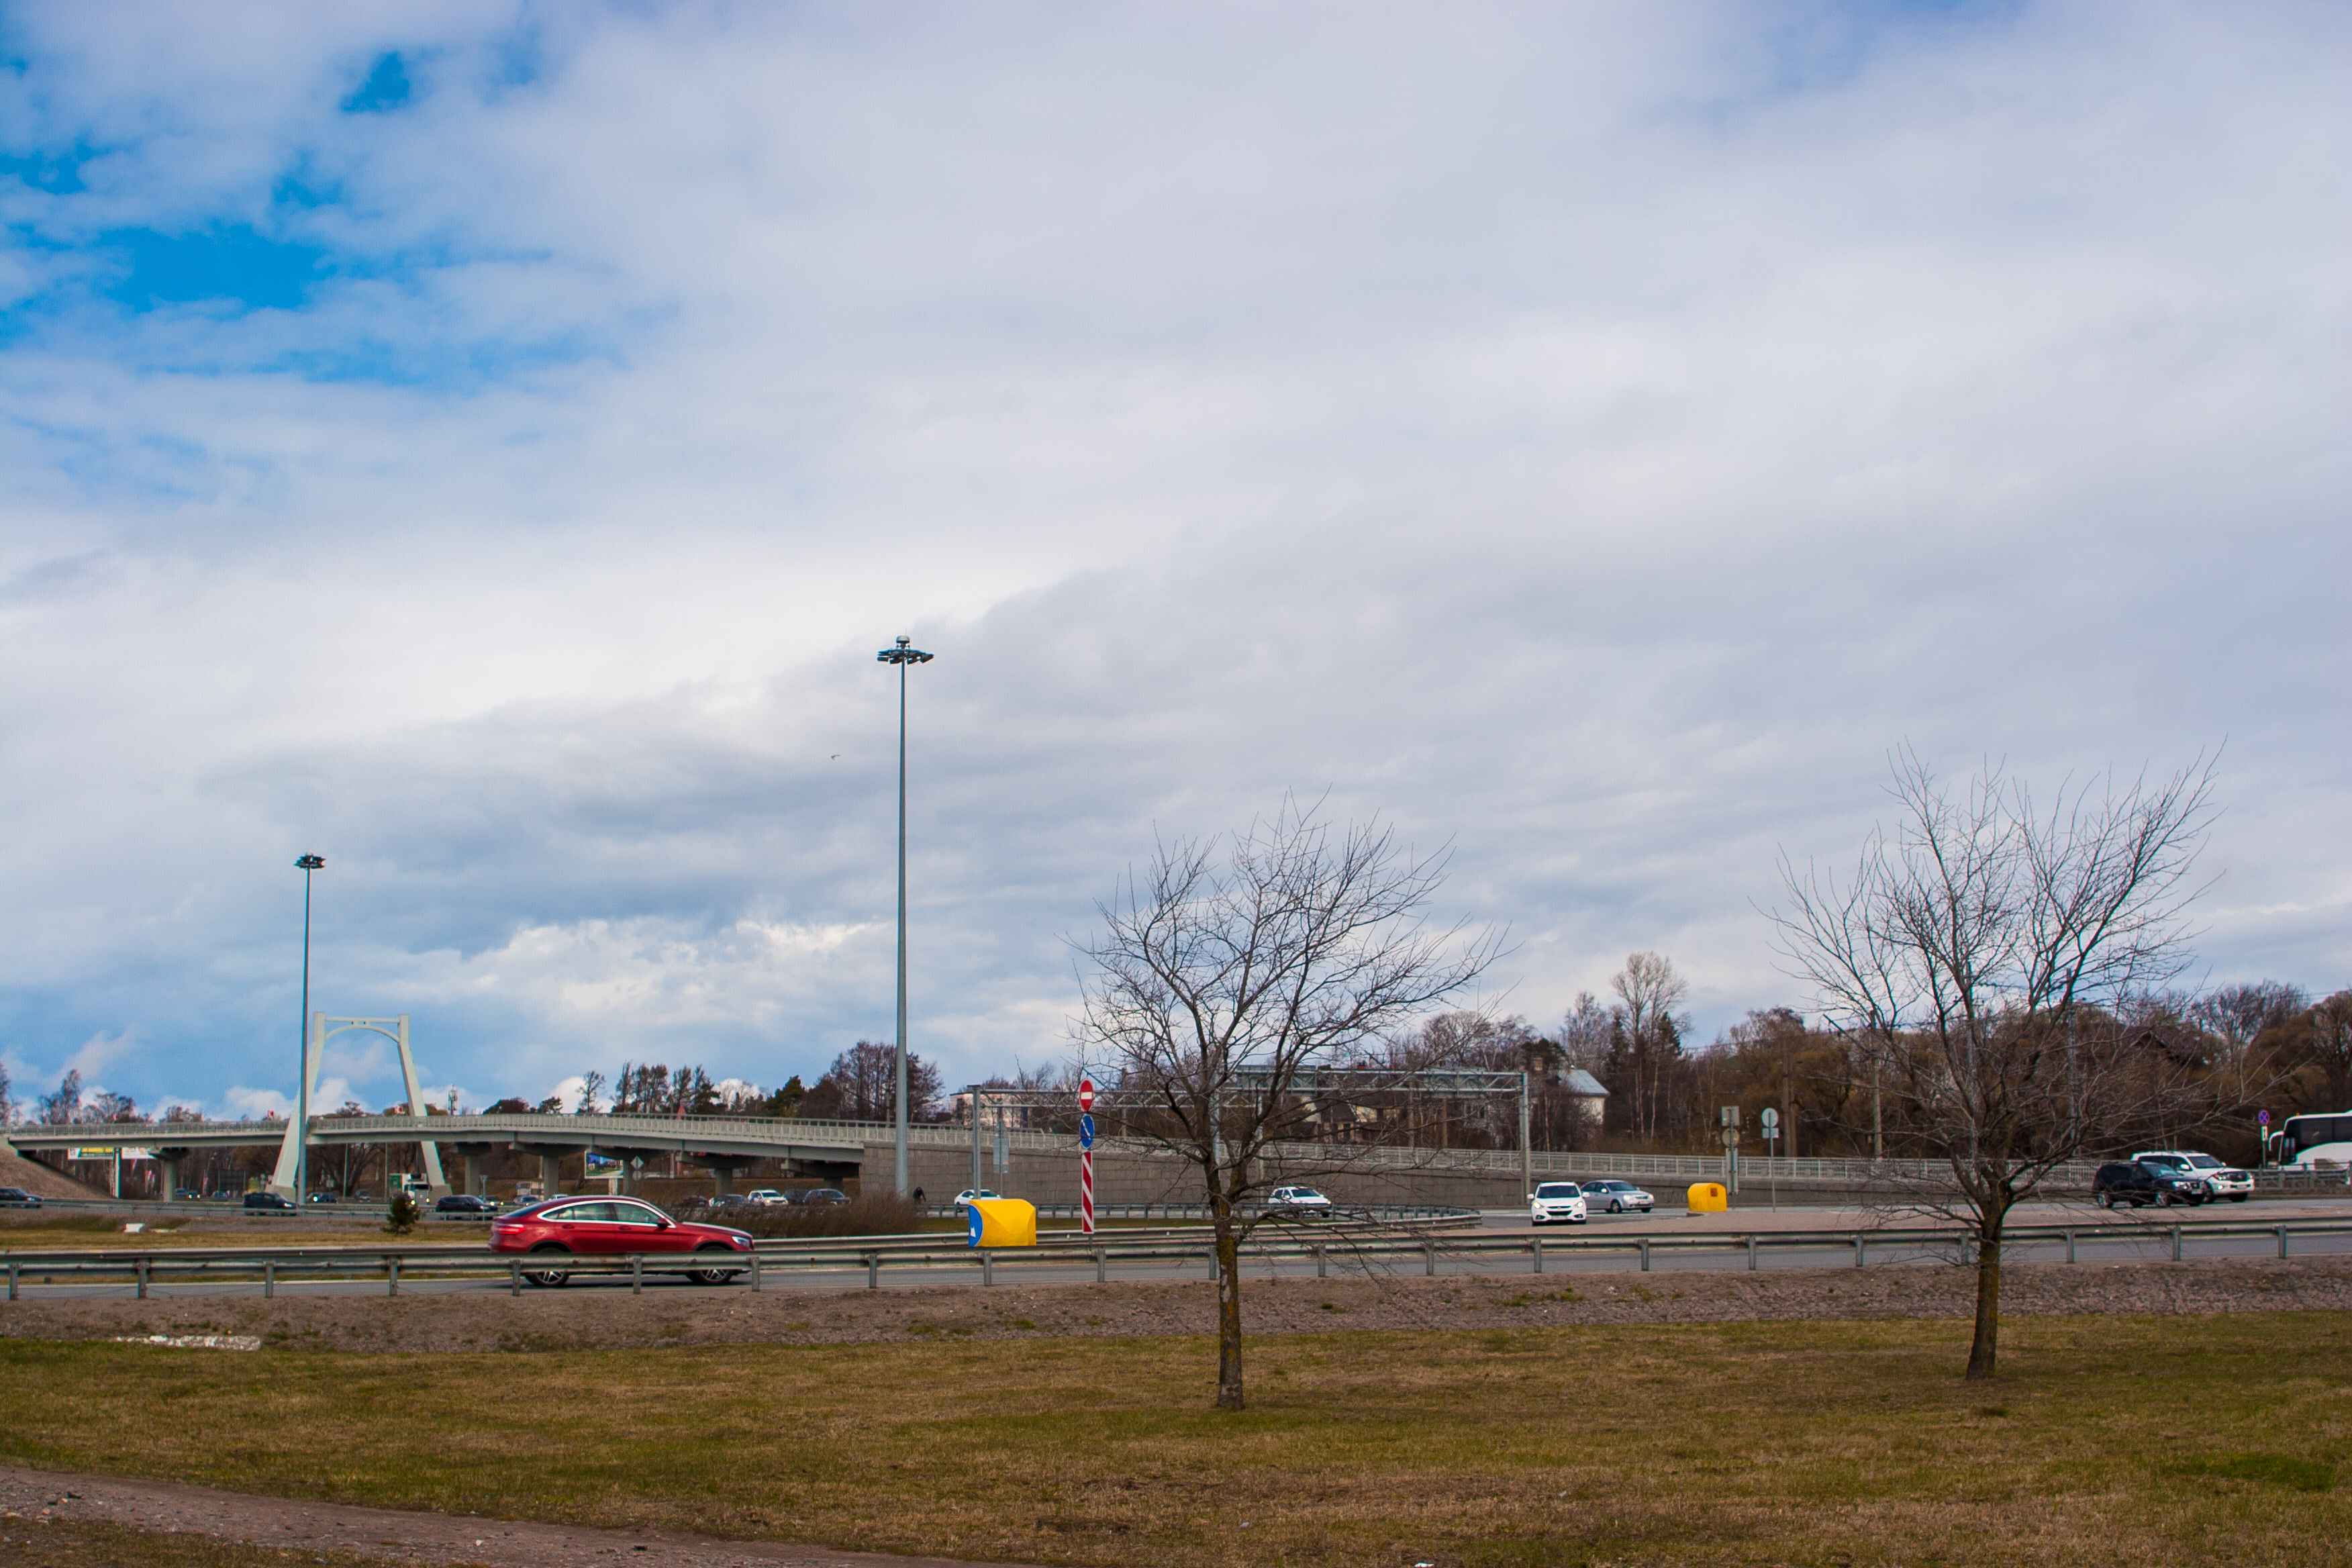
images, cloud, sky, car, plant, street light, wheel, vehicle, tree, asphalt, tire, gas, plain, cumulus, landscape, grass, grassland, electricity, road, wind, motor vehicle, truck, pole, public utility, city, meteorological phenomenon, road surface, soil, parking, horizon, light fixture, prairie, suburb, field, overhead power line, parking lot, pasture